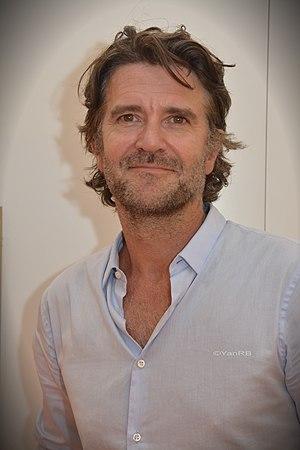
Olivier Ayache-Vidal à l'av1er de son film Les grands esprits au Gaumont Wilson Toulouse
Olivier Ayache-Vidal, né le 27 décembre 1969 à Paris, est un réalisateur et scénariste français.